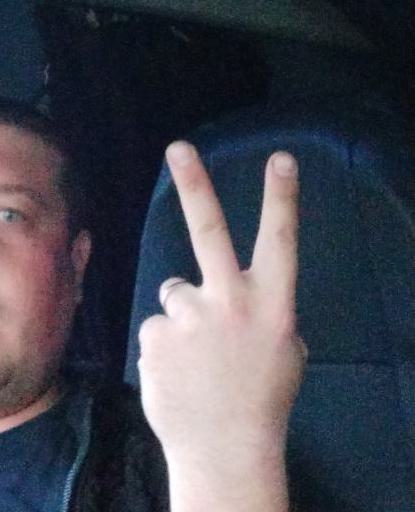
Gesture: peace_inverted